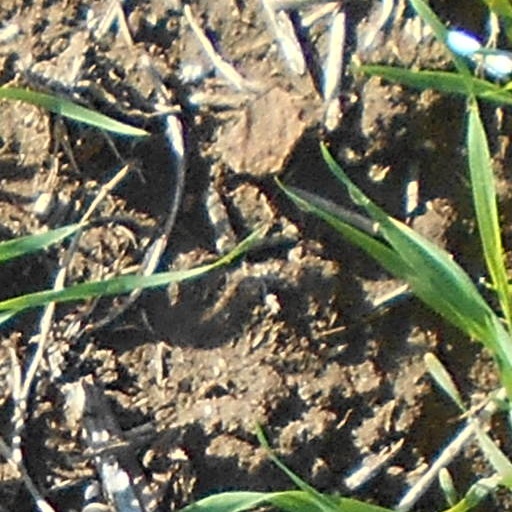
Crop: wheat